Alex Raisbeck

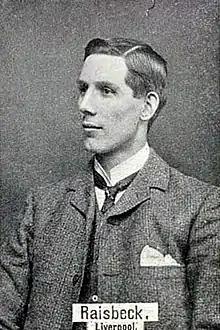
Raisbeck as he appeared on a 1902 Ogden's football card

Three years after the club won the league title, they suffered relegation to the Second Division. Raisbeck had considered leaving Liverpool at the start of the 1903–04 season but changed his mind when they were relegated, stating "I simply could not leave my club in its day of disaster." He remained with the club and helped them win promotion back to the First Division after a single season after recording a record points total, with only goalkeeper Ned Doig making more appearances during the course of the season. On their return to the First Division, the Liverpool board decided to form the club into a limited company. When the players were informed of the decision by manager Watson during a training camp in The Midlands, several senior players, including Raisbeck, decided to invest in shares of the club with ten of the fifteen players at the camp choosing to purchase shares.